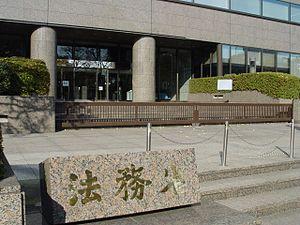
Le ministère de la Justice est un des départements ministériels du Cabinet du Japon, officiellement traduit en anglais en Ministry of Justice.